Tulipa gesneriana

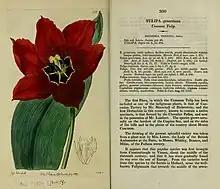
Illustration and excerpt of "Tulipa gesneriana".

"Tulipa gesneriana" is a bulbous herb with ovate-lanceolate leaves. The bulb produces offsets laterally.